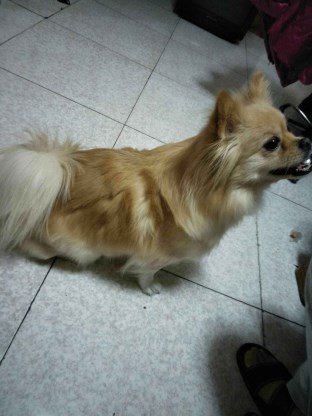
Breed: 1936-n000005-Pomeranian